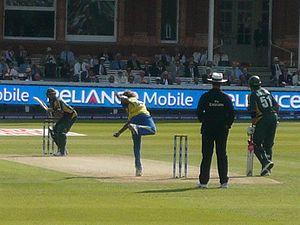
Separamadu Lasith Malinga est un joueur de cricket international srilankais né le 28 août 1983 à Galle. Lanceur rapide à la technique peu conventionnelle, il débute avec l'équipe du Sri Lanka en 2004, à la fois en Test cricket et en One-day International. Dans cette forme de jeu, il est le premier joueur de l'histoire à avoir réalisé trois coups du chapeau. Il est également le premier joueur de l'histoire à avoir réussi à éliminer quatre adversaires en quatre lancers consécutifs au niveau international.